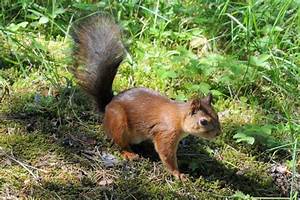
Label: squirrel